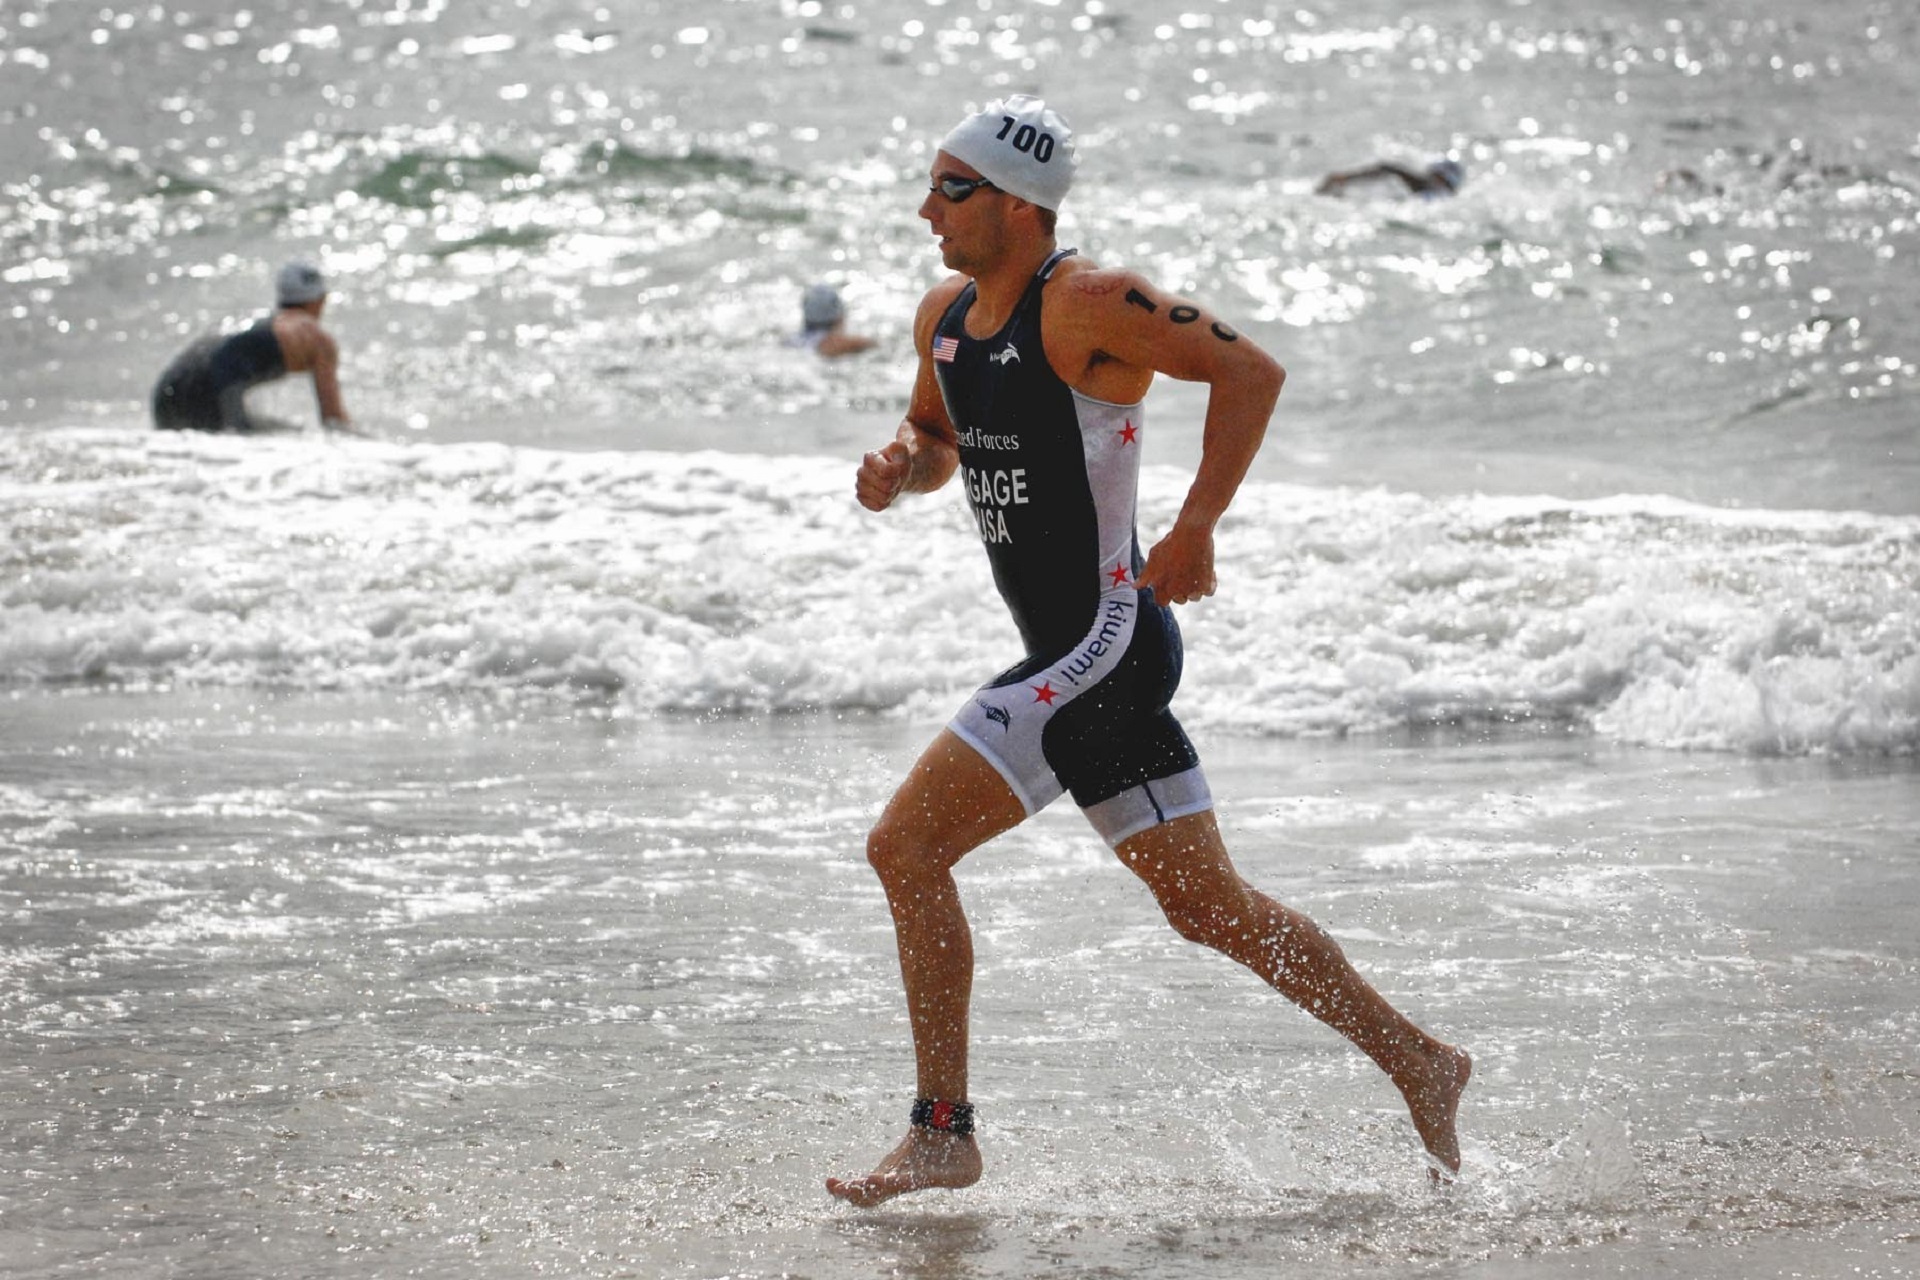
man, beach, sea, water, sport, running, male, jogging, runner, healthy, health, fitness, competition, sports, endurance, athlete, sprint, active, triathlon, physical exercise, triathalon, human action, endurance sports, ultramarathon, open water swimming